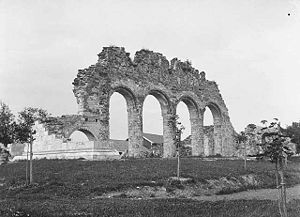
Domkirkeruinerne
Domkrikeruinerne i Hamar fotograferet i 1890'erne
Domkirkeruinerne er en ruin af den tidligere Hamar Domkirke, som blev opført fra 1152 til 1200. Den er i dag en del af Hedmarksmuseet, som ligger i Hamar. Stilistisk minder den meget om Ringsaker Kirke, Gamle Aker kirke i Oslo og Nikolaikirken på Gran. Disse kirker blev bygget efter forbillede af Oslo bispedømmets ældste hovedkirke, Hallvardskatedralen, som i dag ligger som ruiner ved Oslo torg i Gamlebyen i Oslo.